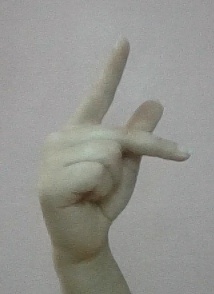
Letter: dha